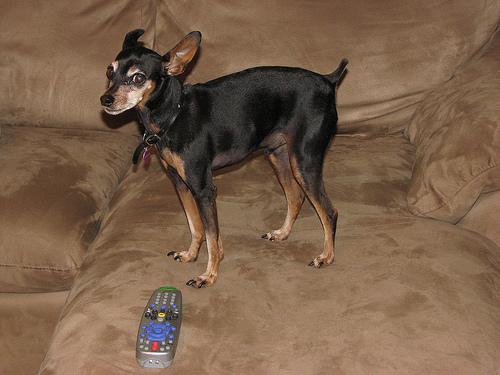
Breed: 561-n000127-miniature_pinscher